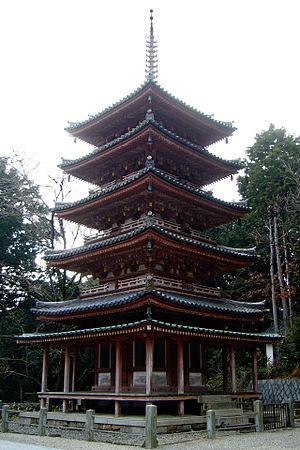
Le terme « trésor national » est utilisé au Japon depuis 1897 pour désigner les biens les plus précieux du patrimoine culturel du Japon bien que la définition et les critères aient changé depuis la création du terme. Les bâtiments des temples bouddhistes de cette liste ont été classés Trésors nationaux du Japon quand la loi pour la protection des biens culturels est entrée en vigueur le 9 juin 1951. Les pièces sont choisies par le ministère de l'Éducation, de la Culture, des Sports, des Sciences et de la Technologie sur le fondement de leur « valeur artistique ou historique particulièrement élevée ». Cette liste présente 152 entrées de bâtiments de temples Trésors nationaux de la fin du VIIᵉ siècle classique au début de l'époque d'Edo moderne du XIXᵉ siècle. Le nombre d'édifices répertoriés dans cette liste est supérieur à 152, parce que, dans certains cas, des groupes de bâtiments liés entre eux sont réunis pour former une seule entrée. Les structures comprennent des bâtiments principaux tels que le kon-dō, le hon-dō, le butsuden, des pagodes, des portes, un beffroi, des couloirs et d'autres bâtiments et édifices qui font partie d'un temple bouddhiste.
Cette liste présente les éléments architecturaux du Japon datant de l'époque de Kamakura désignés biens culturels importants.